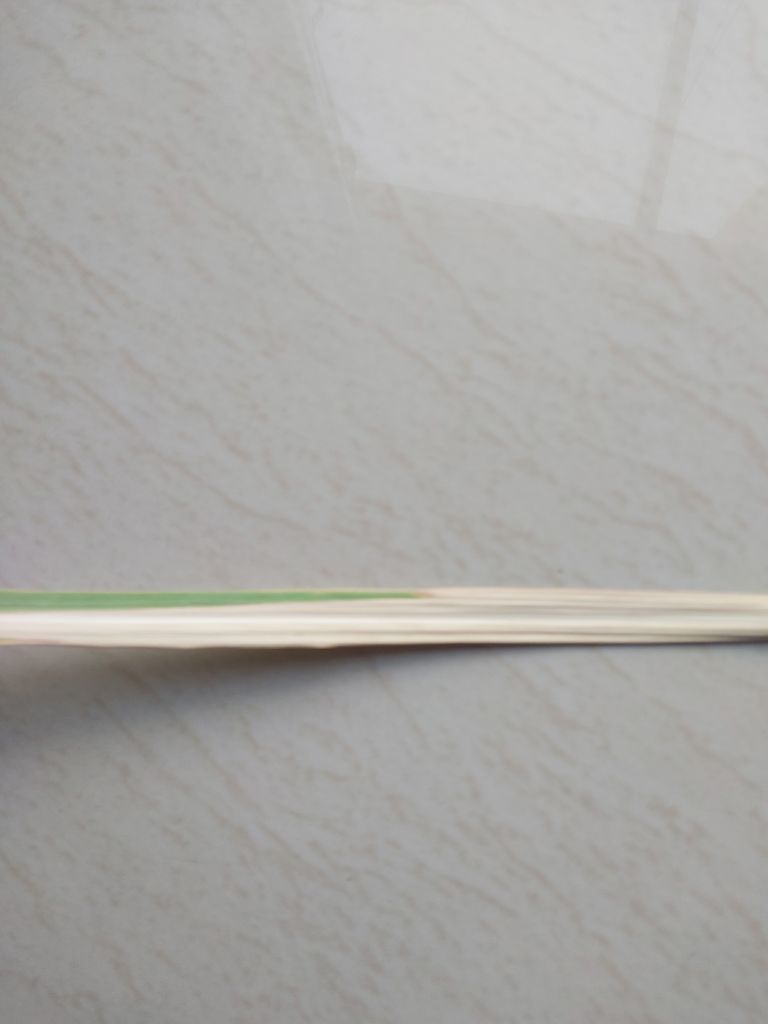
Label: Banded Chlorosis